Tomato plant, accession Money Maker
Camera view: bottom (45 deg); turntable rotation: 0 degrees
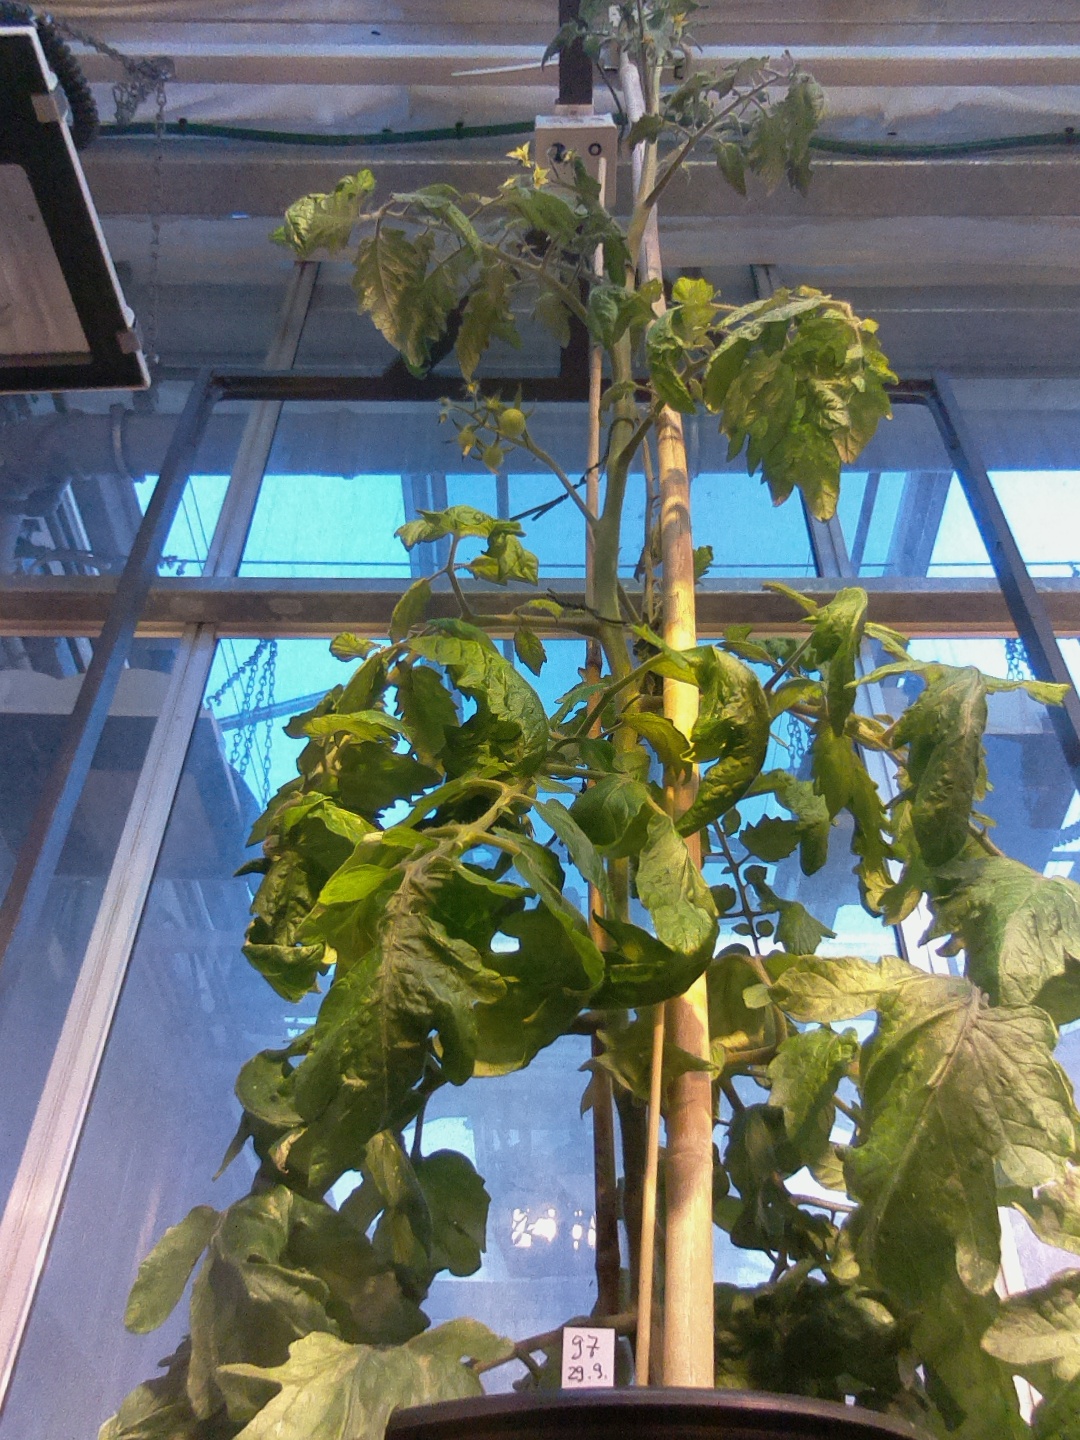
BBCH growth stage 71: 10%-20% of final fruit size